Marie Gudme Leth

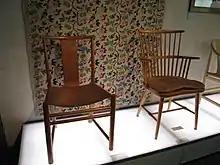
One of Leth's textiles seen as a backdrop to two chairs by Arne Jacobsen and Hans Wegner in the Danish Design Museum.

From the 1930s, Leth participated in all major exhibitions of Danish design at home and abroad. She was awarded gold medals at the Paris Exhibition in 1937 and at the Milan Triennale in 1951. At an exhibition held to commemorate the 25th anniversary of her factory in 1960, it was explained that it was not only Leth's life work which was on display but the history of a new Danish craft. In 1977, a retrospective was held in the Danish Museum of Art & Design where many of her works can still be seen.